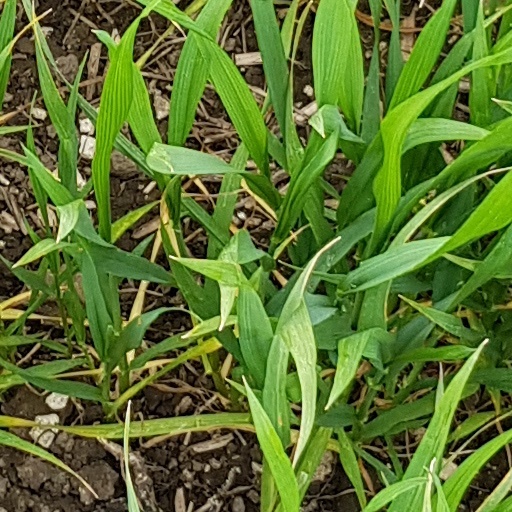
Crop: wheat